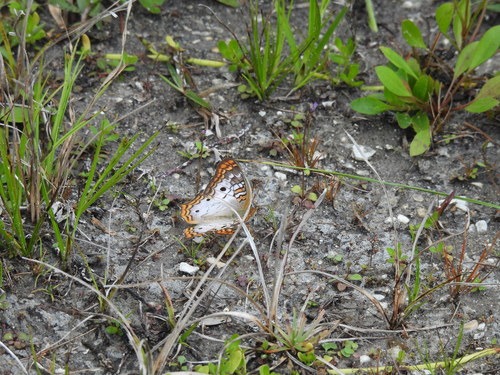
Scientific name: Anartia jatrophae
Common name: White peacock
Family: Nymphalidae
Order: Lepidoptera
Pollinator type: Primary pollinator
Habitat: Gardens, parks, and open areas
Geographic range: Southern United States to Argentina
Conservation status: Least Concern